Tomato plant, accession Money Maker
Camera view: tilt-top (135 deg); turntable rotation: 300 degrees
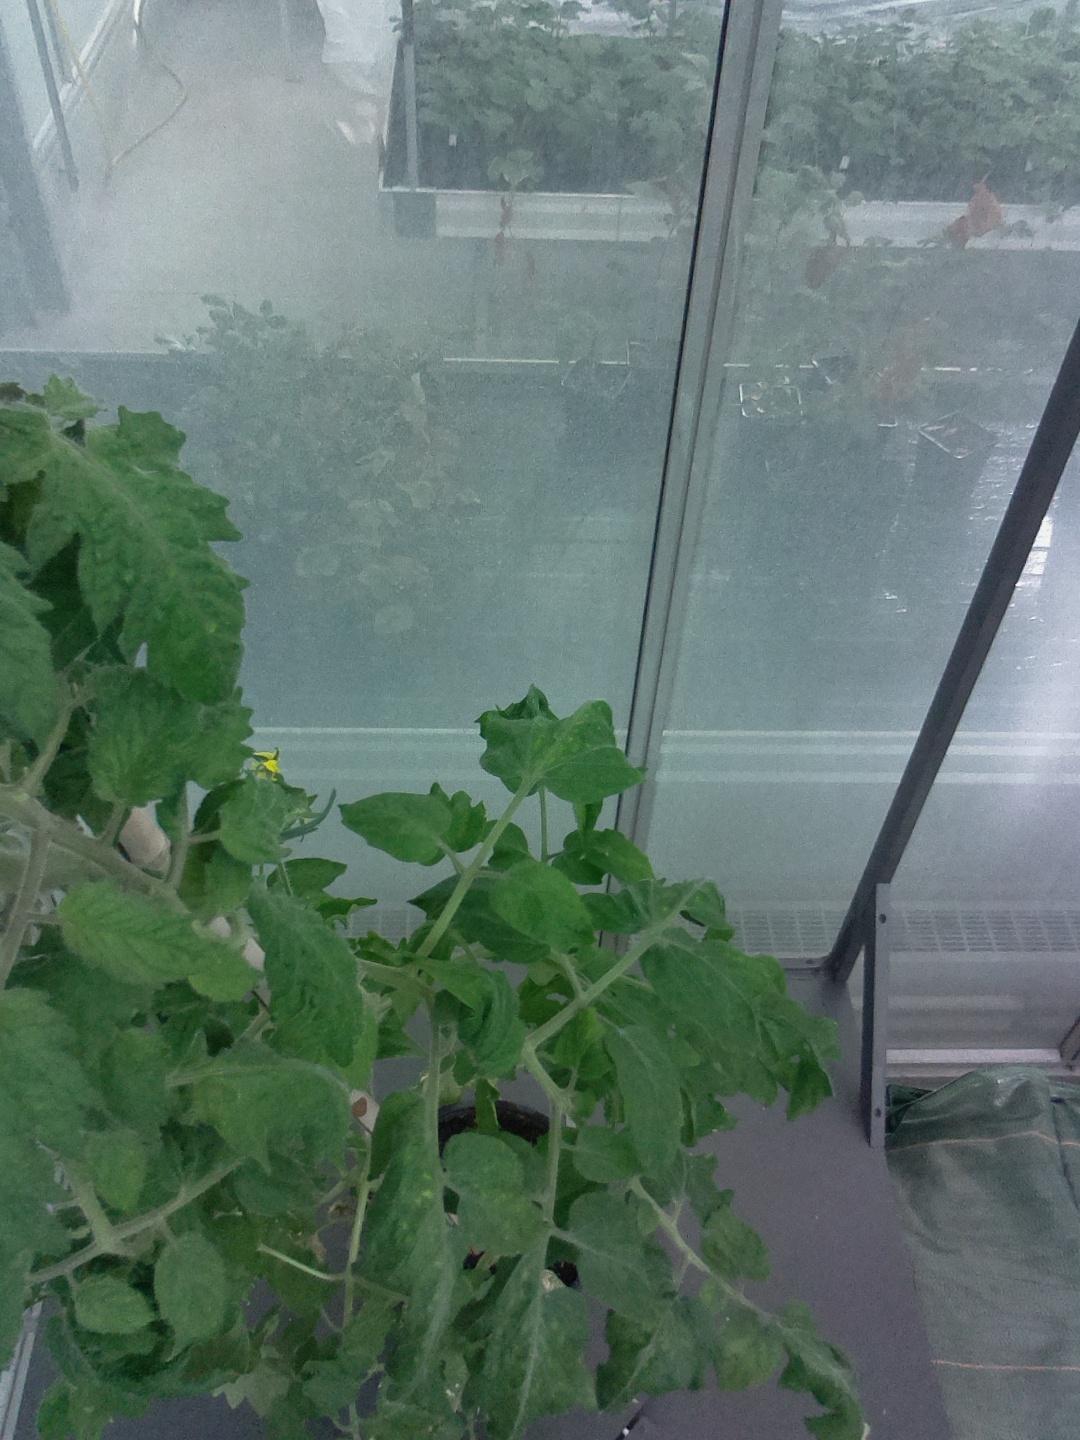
BBCH growth stage 70: Fruits at the main stem or branches visibles